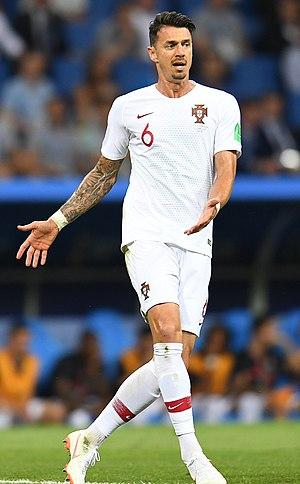
José Miguel da Rocha Fonte [ ʒuˈzɛ ˈfõⁿtɨ], né le 22 décembre 1983 à Penafiel, est un footballeur international portugais, qui évolue au poste de défenseur. Il évolue au LOSC Lille où il en est le capitaine. Il est le frère de Rui Fonte.